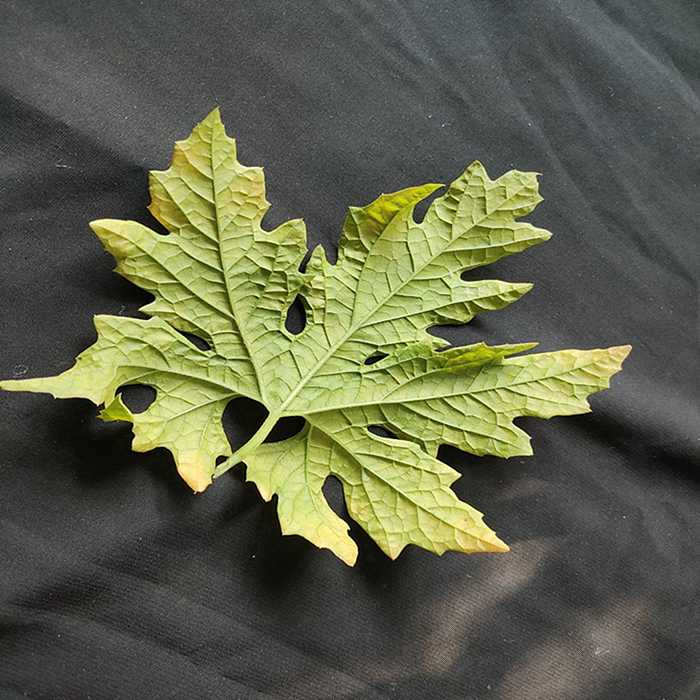
Plant: Bitter Gourd
Label: Mosaic virus